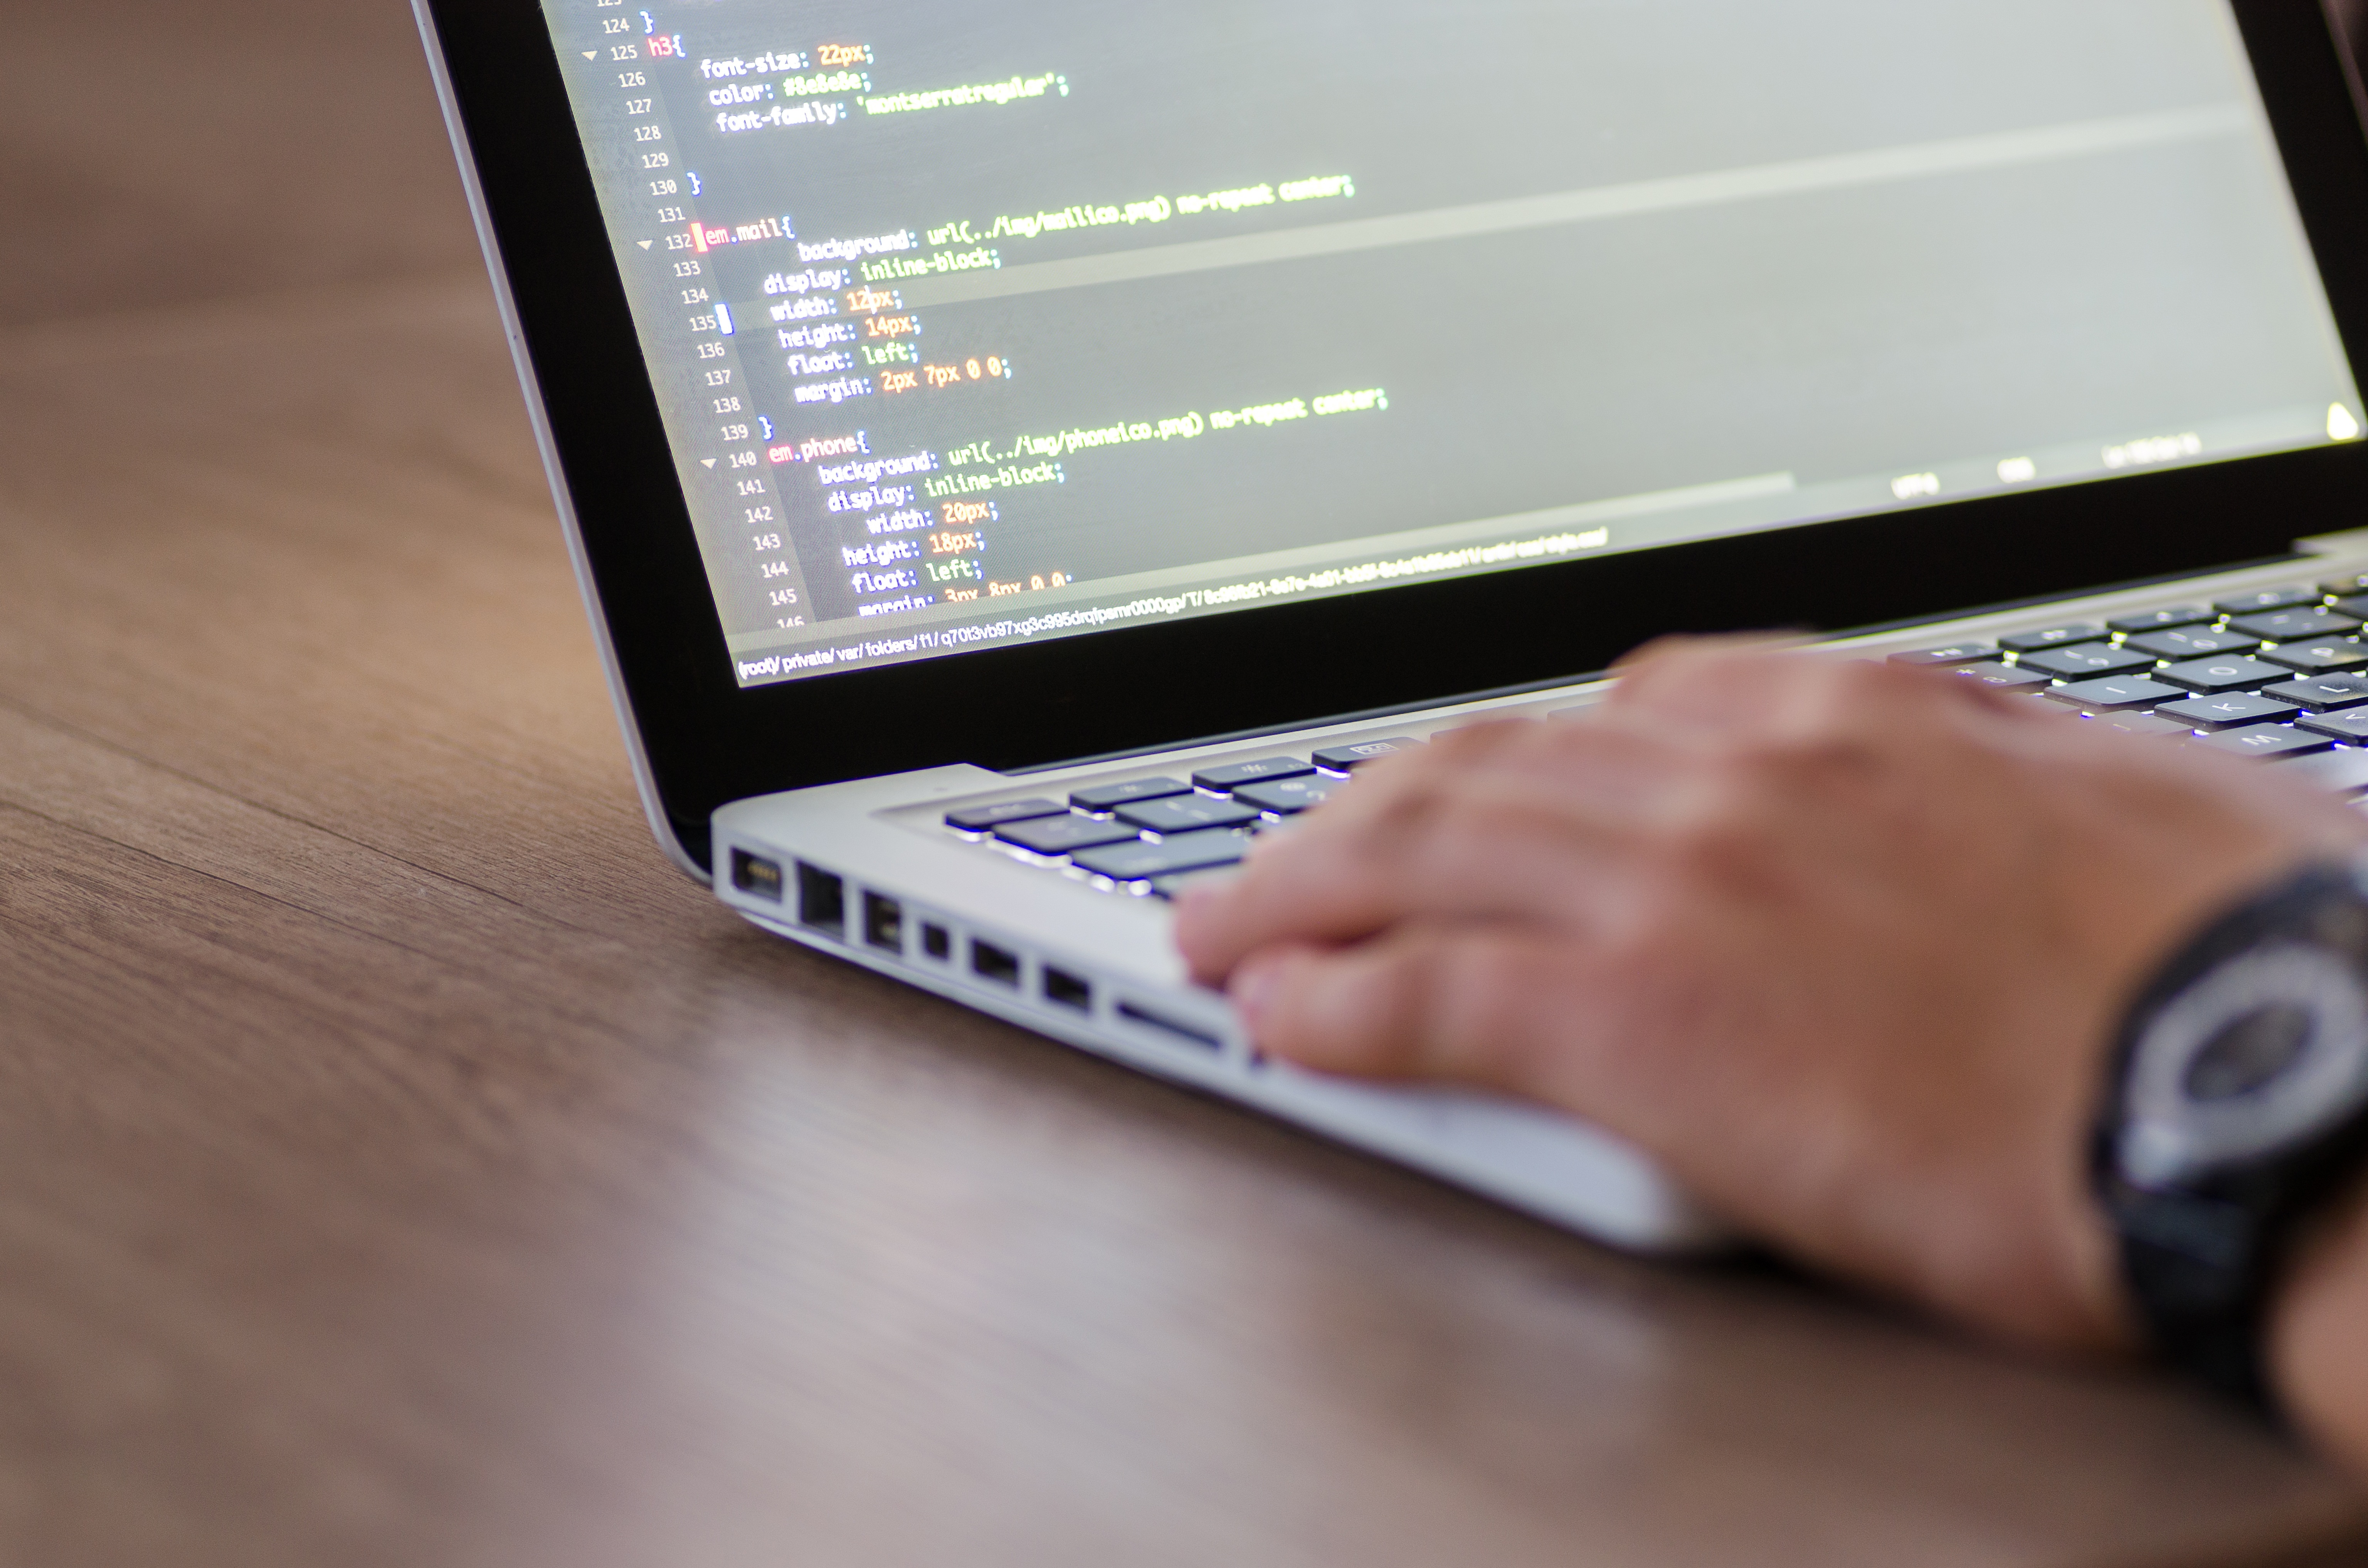
laptop, technology, electronic device, text, netbook, hand, computer, font, gadget, touchpad, finger, personal computer, multimedia